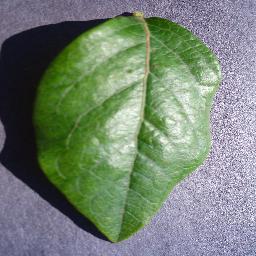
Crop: blueberry
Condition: healthy